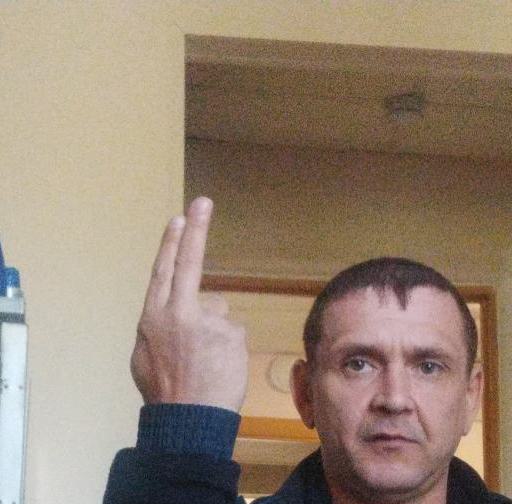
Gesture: two_up_inverted